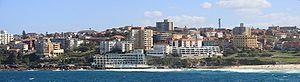
Bondi est un quartier de la banlieue est de Sydney, situé dans l'État de Nouvelle-Galles du Sud en Australie. Il fait partie de la zone d'administration locale de Waverley.